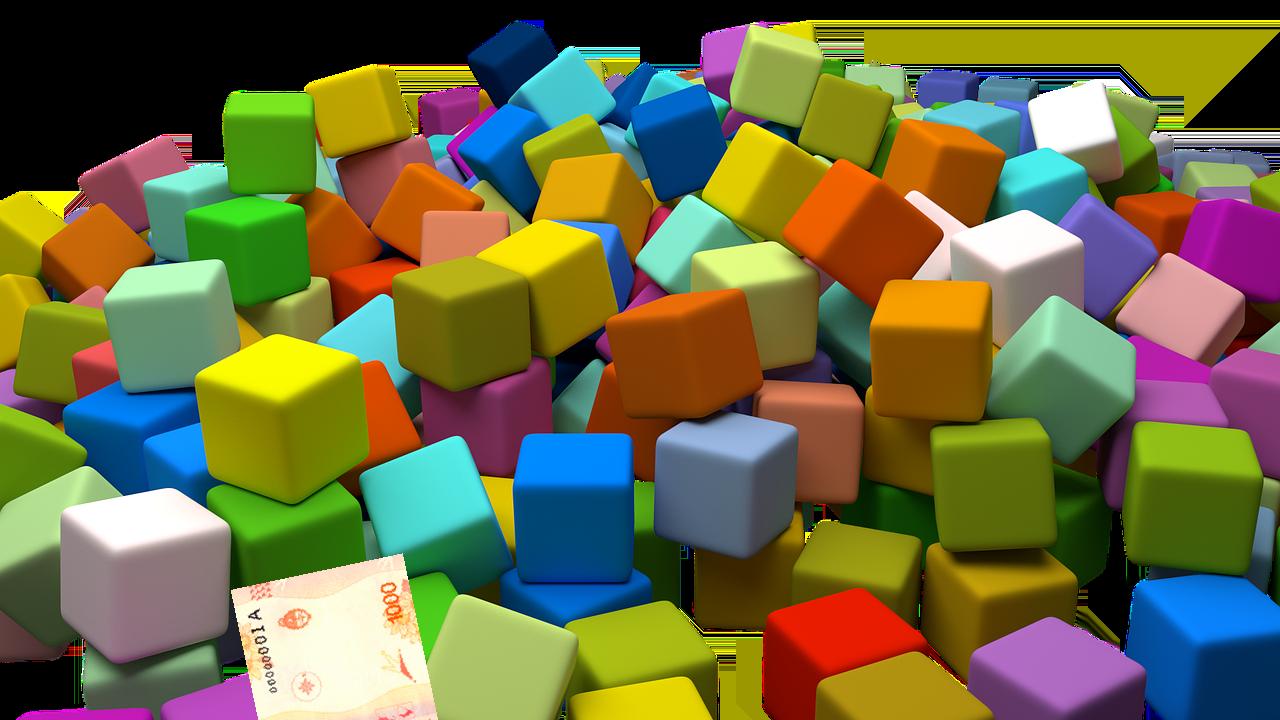
Denominación: 1000